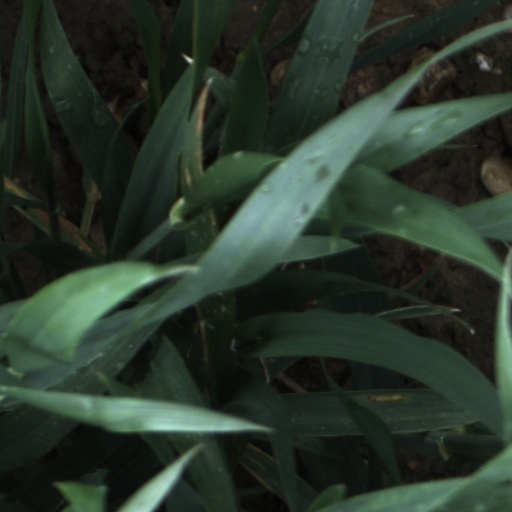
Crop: wheat